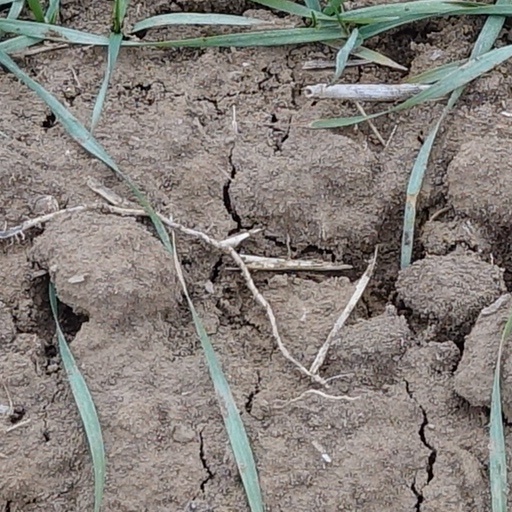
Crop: wheat